Horned puffin

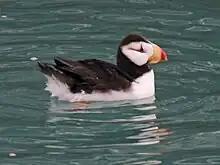
A horned puffin floating on the water's surface

To achieve flight, horned puffins either jump off a cliff to gain momentum, or races across the water to reaching the speed required for takeoff. Horned puffins fly compactly and quickly, above sea level. The wing beats are constant, rapid and regular. They fly in groups of about two to fifteen individuals, traveling between nesting and foraging grounds, sometimes with tufted puffins or murres.